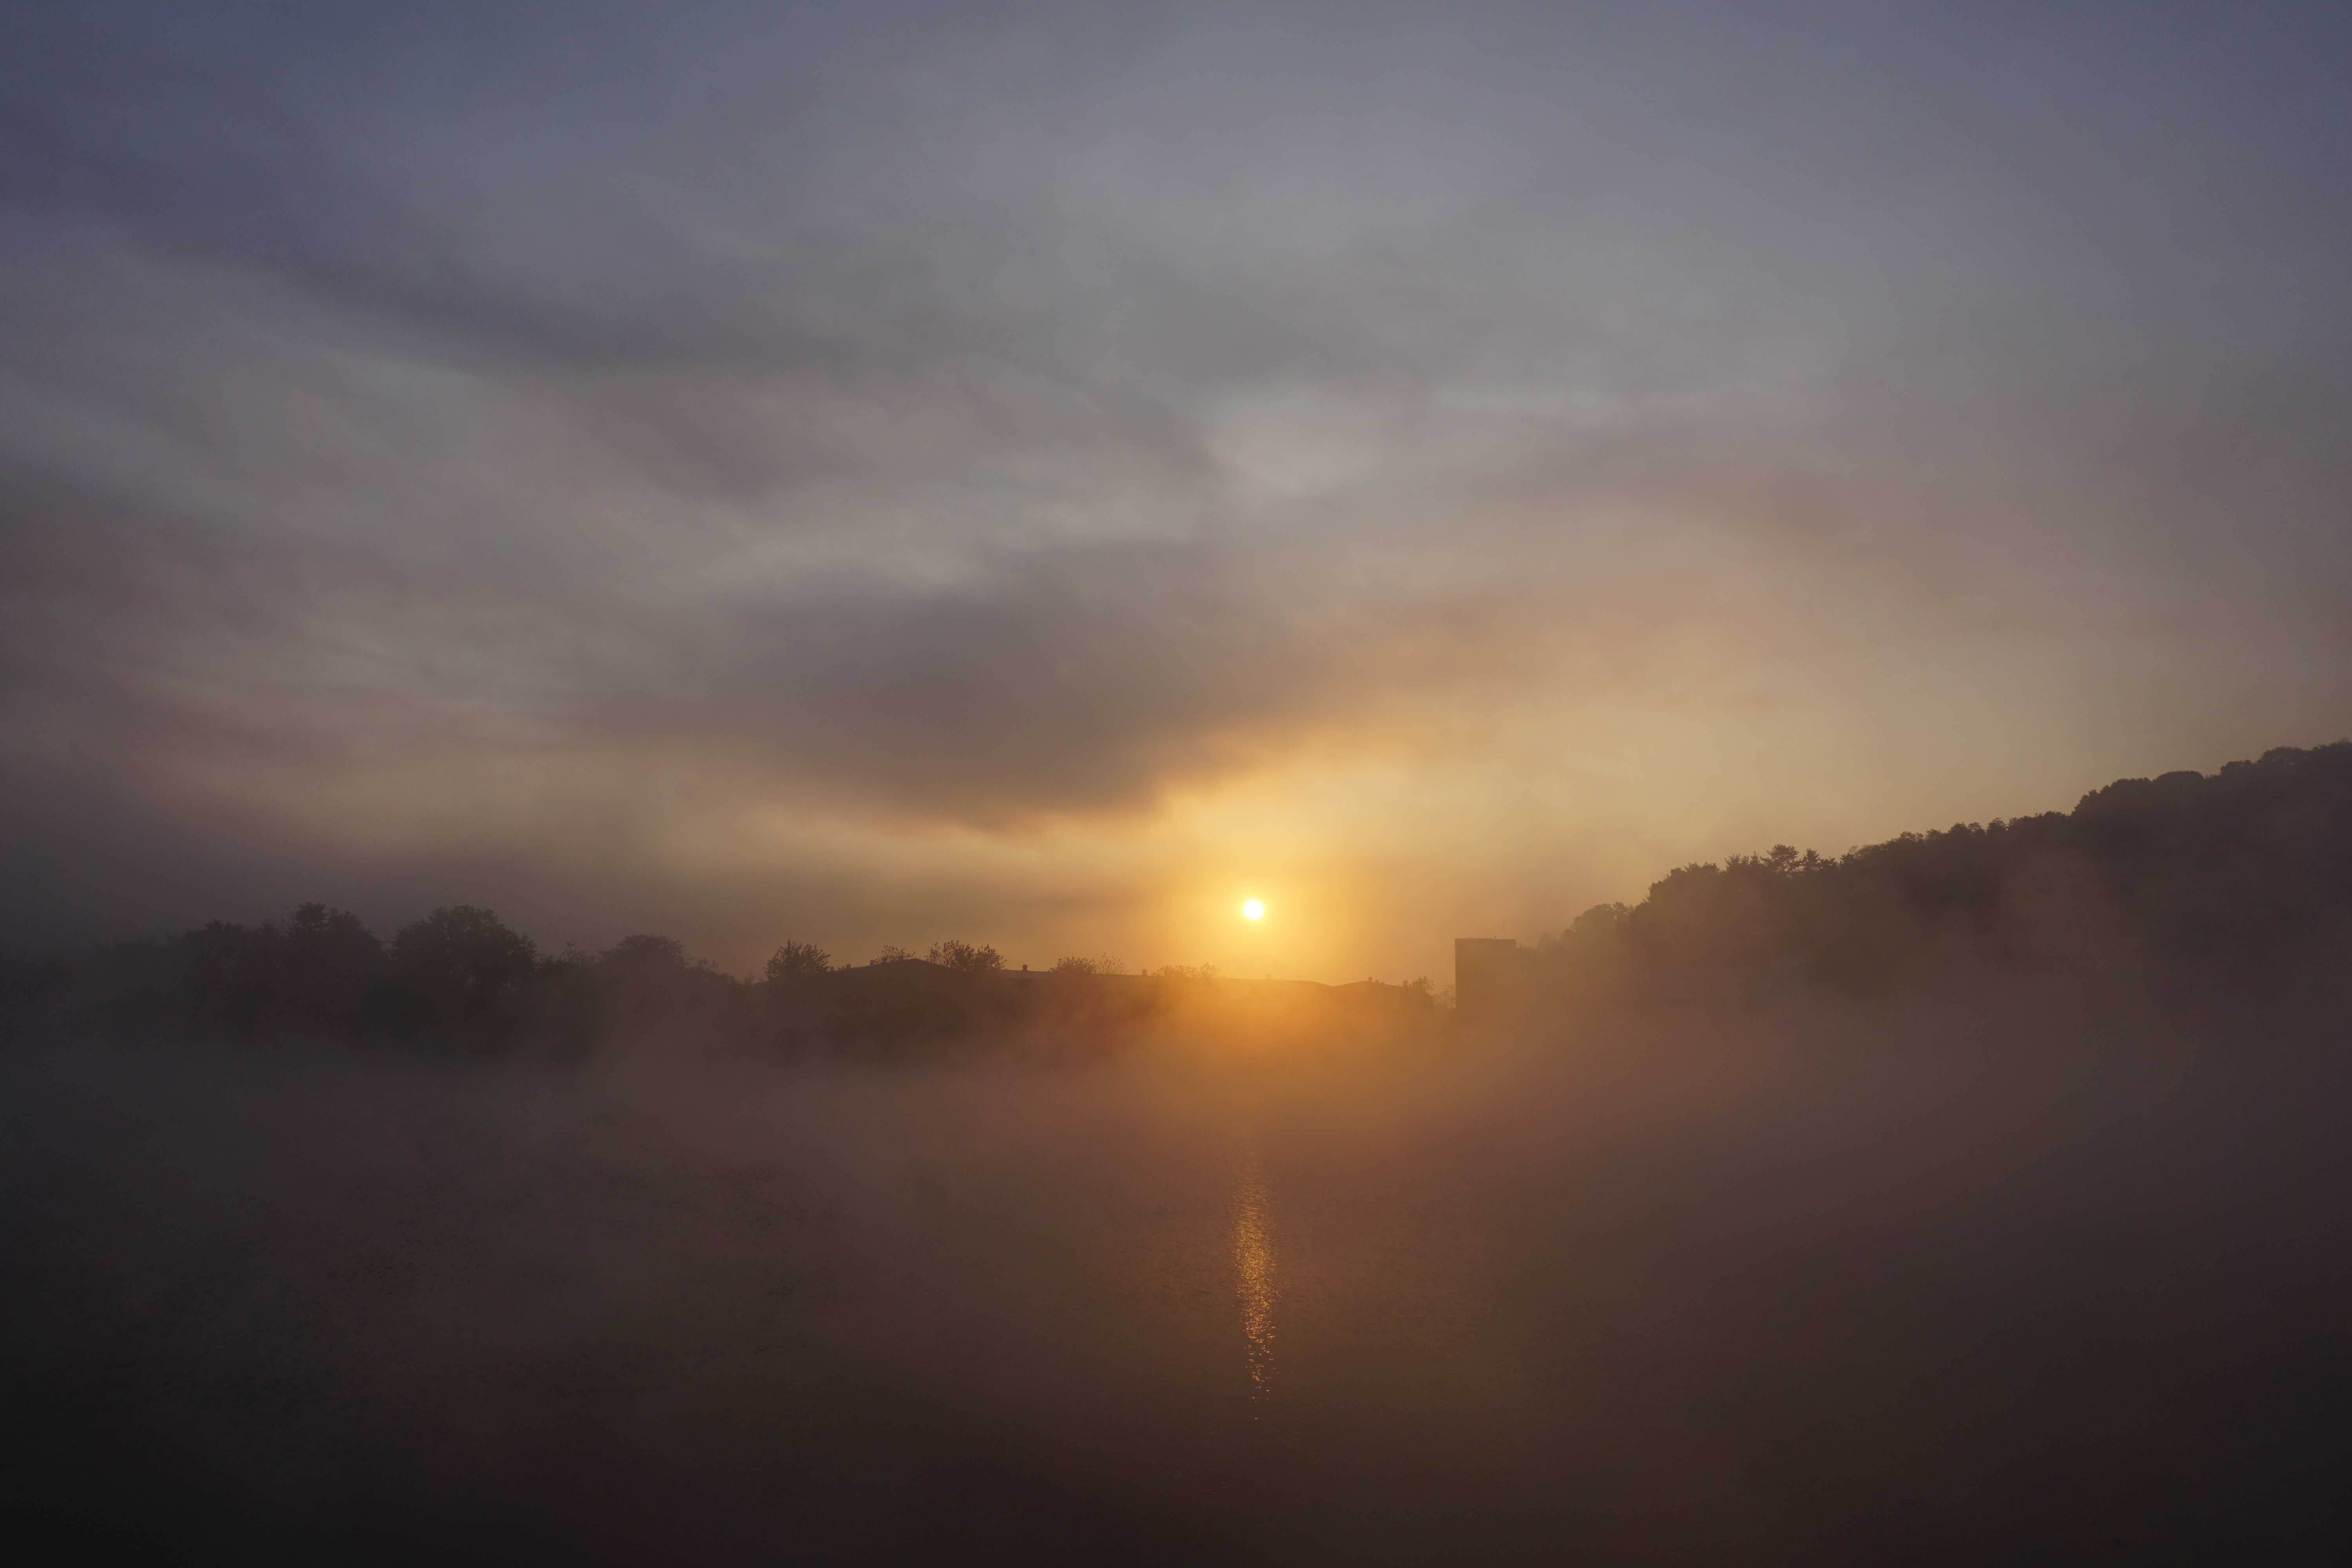
horizon, cloud, sky, sun, fog, sunrise, sunset, mist, sunlight, morning, dawn, atmosphere, dusk, evening, weather, haze, afterglow, astronomical object, atmospheric phenomenon, red sky at morning